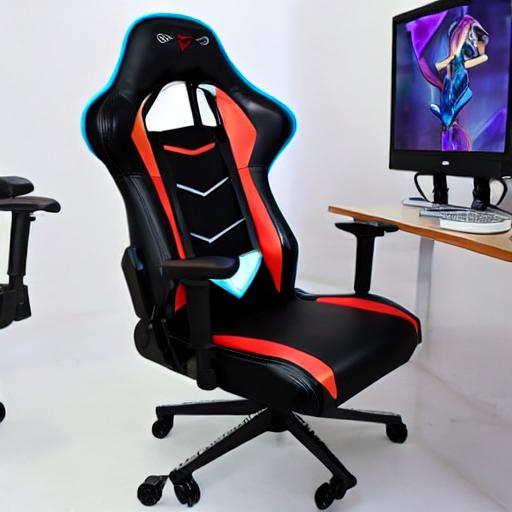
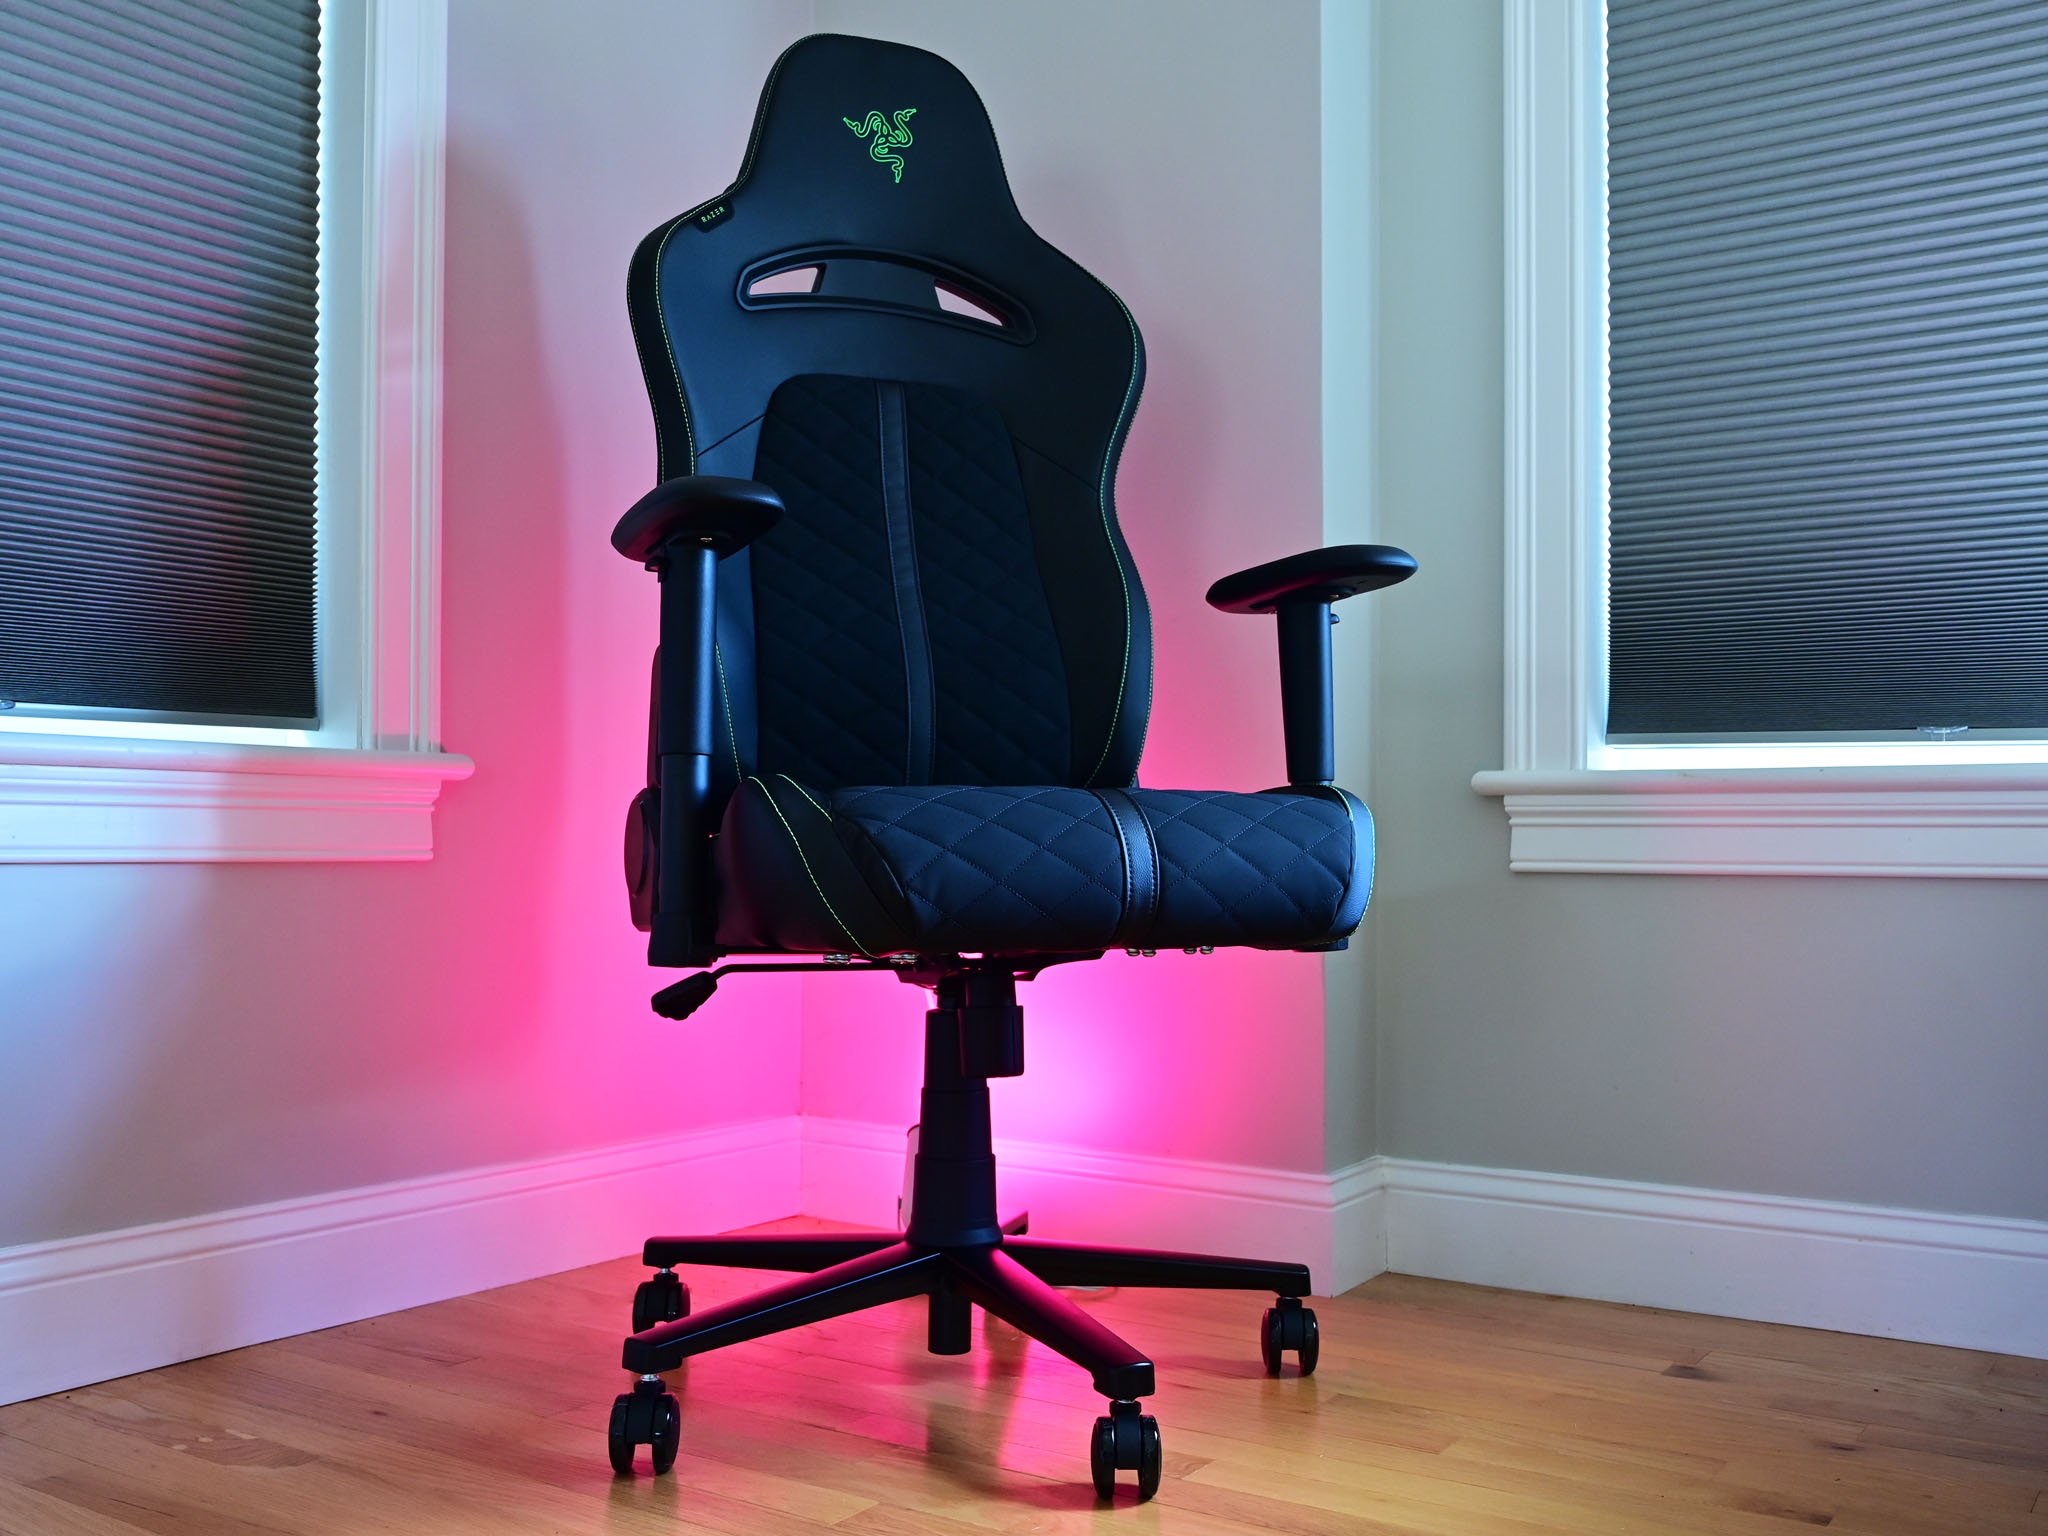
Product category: items_chair
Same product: no